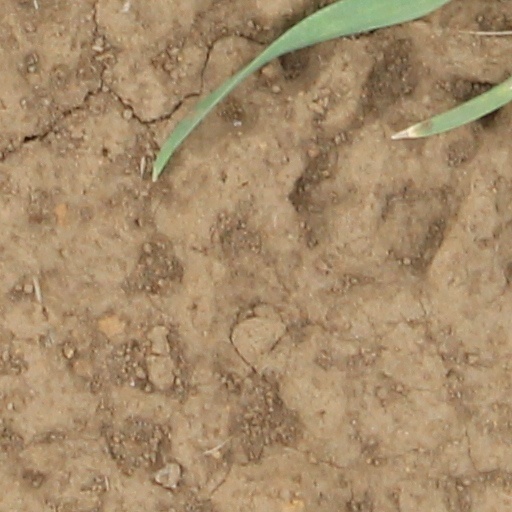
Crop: wheat